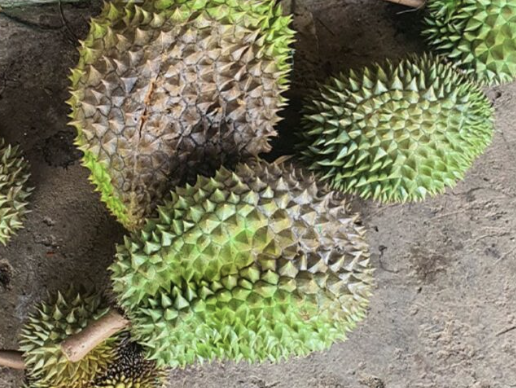
Label: fruit_rot